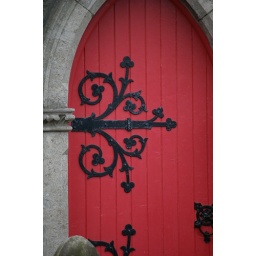
This hinge is gorgeous. It is on a door in the main street of Aberdovey in Wales, UK.